Marathon du Médoc

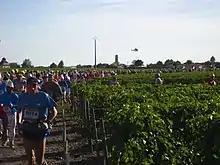
Marathon du Medoc runners

The Marathon du Médoc is a French marathon race, created in 1985, held every year in September through the vineyards of the Médoc in the Gironde. It is considered "the longest Marathon in the world" because the race is interspersed with several activities: musical breaks with 50 orchestras scattered around the course, 23 wine tasting stops, oysters tasting at the 38th kilometer, and steak at the 39th kilometer.